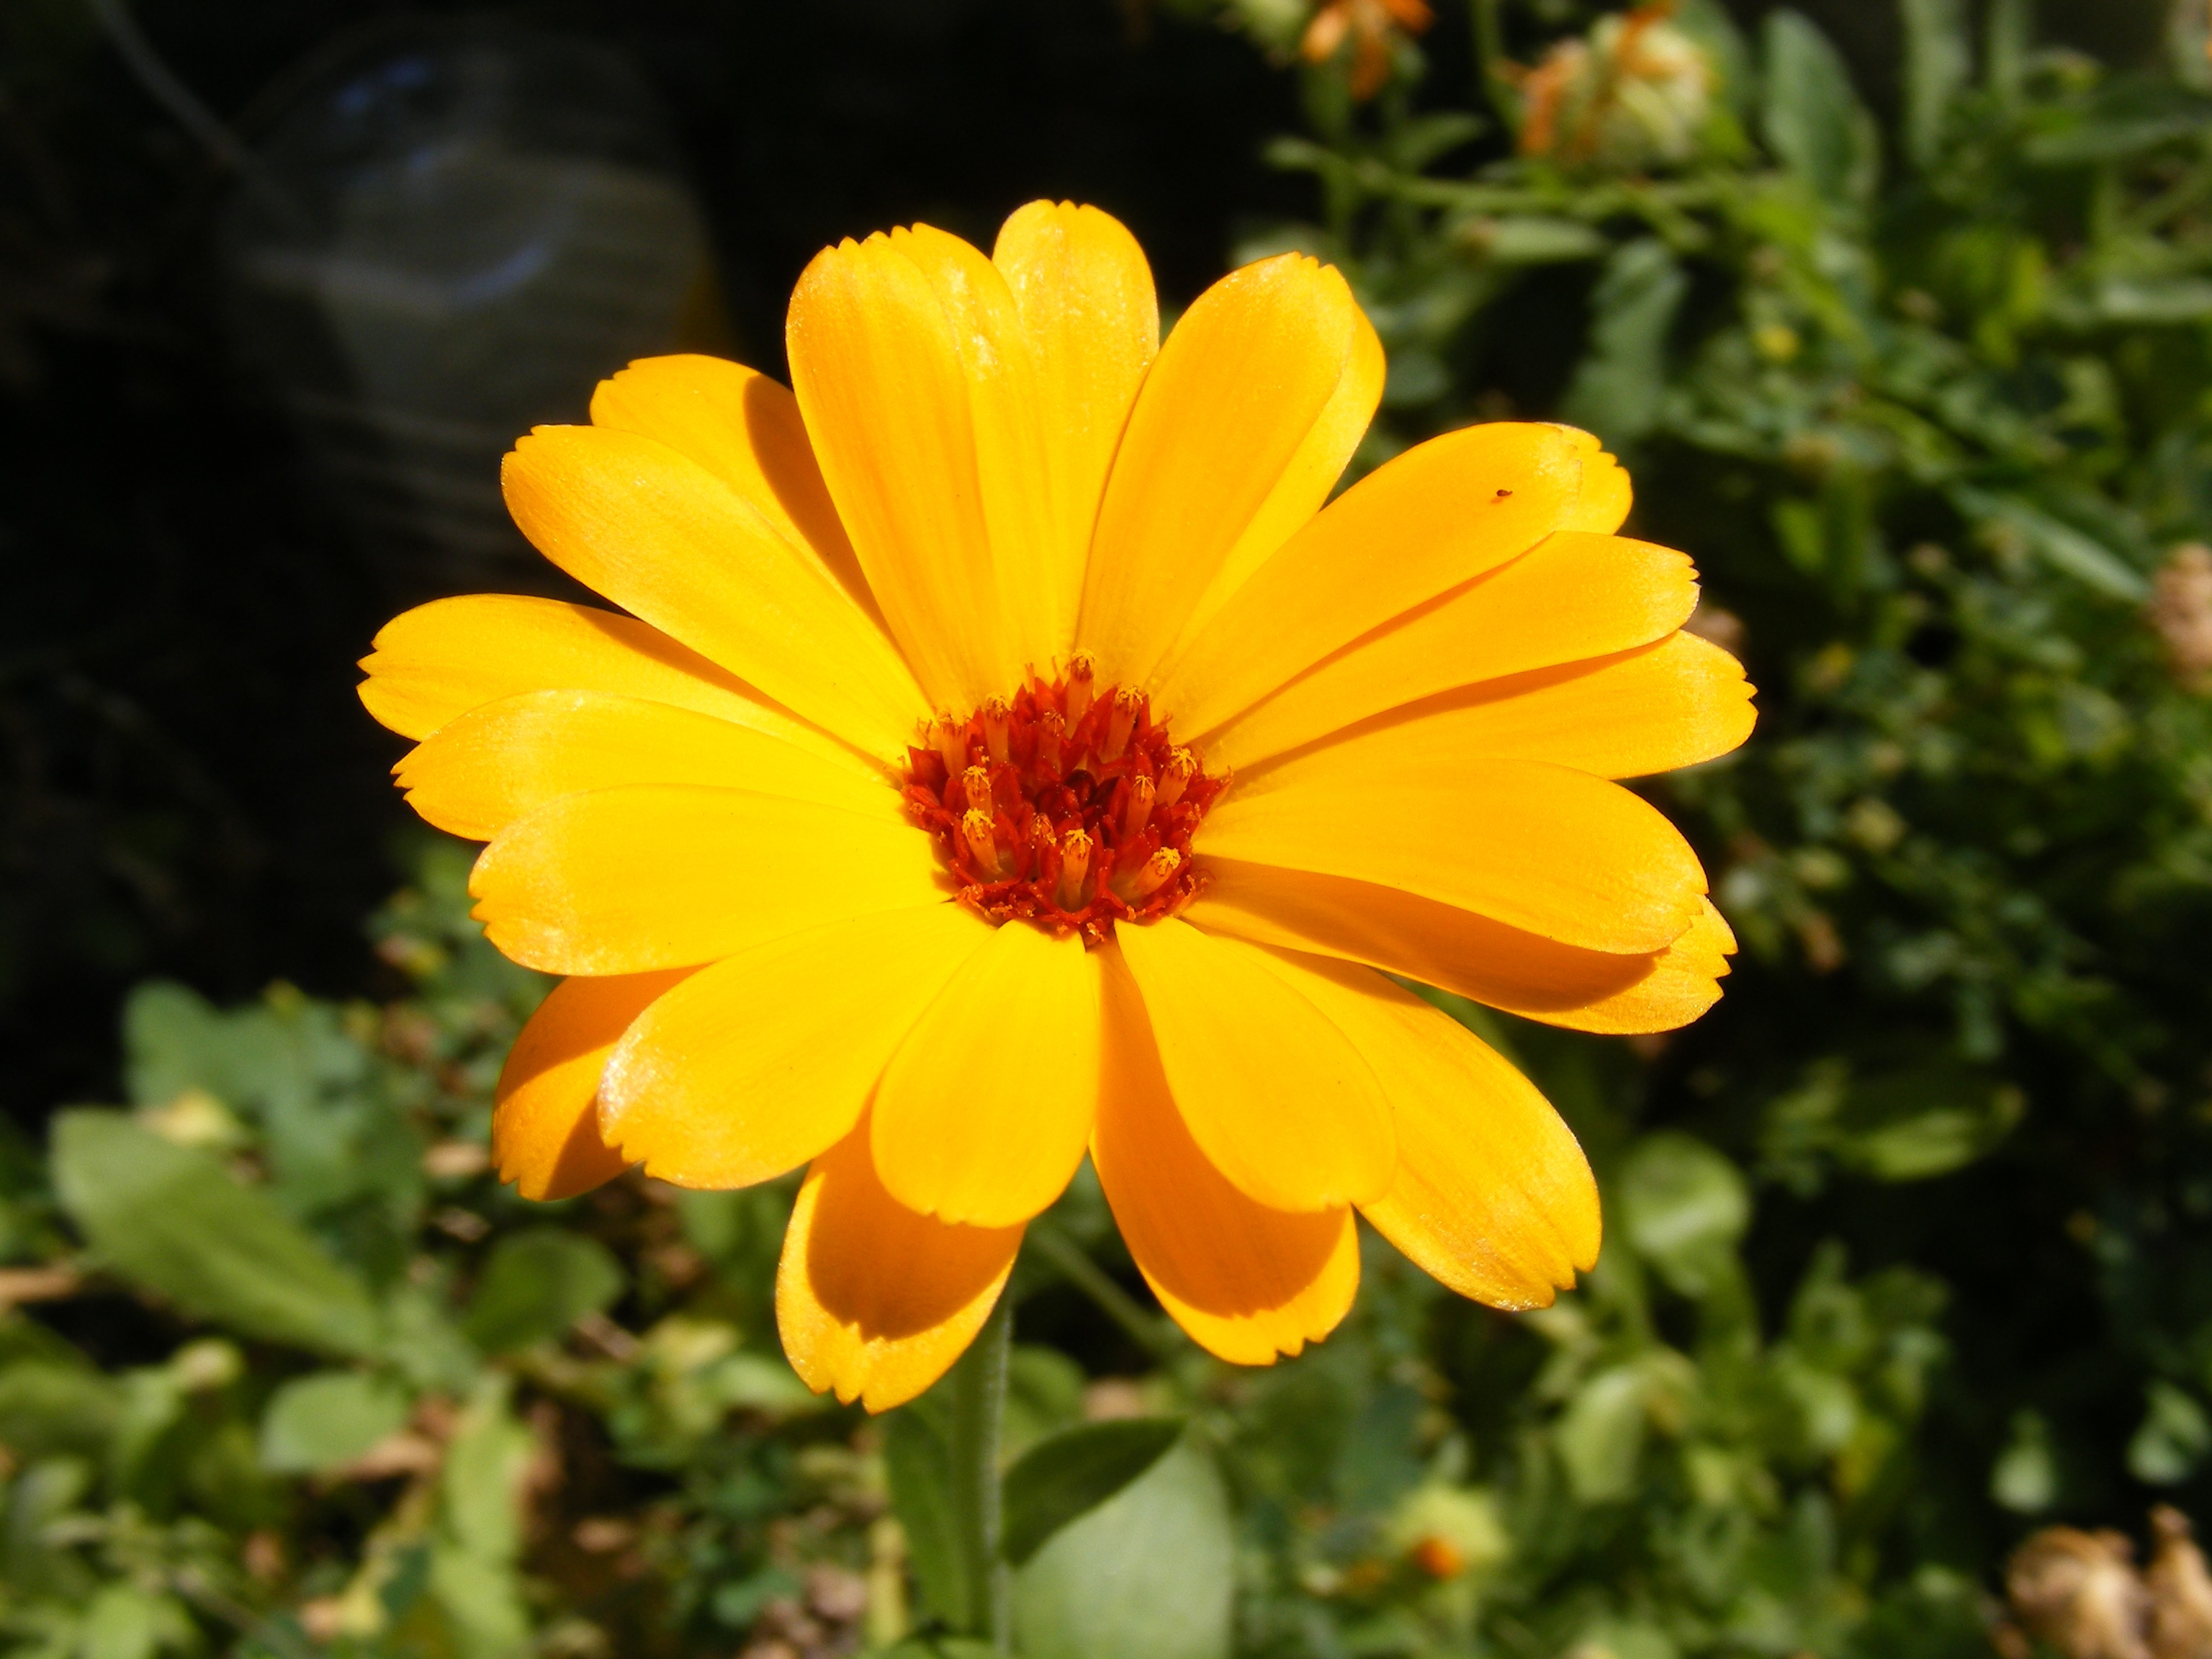
nature, plant, flower, petal, pot, summer, orange, culinary, herb, macro, botany, yellow, flora, plants, wildflower, flowers, officinalis, marigold, macro photography, medicinal, flowering plant, daisy family, calendula, sulfur cosmos, cosmetic, remedy, homeopathic, annual plant, land plant